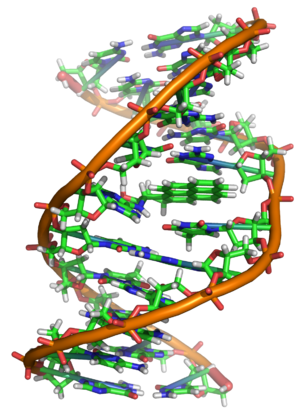
En génétique moléculaire, un adduit à l'ADN résulte de la fixation d'une molécule à un site nucléophile de l'ADN par liaison covalente. Ces adduits à l'ADN peuvent modifier l'expression des gènes, et participer à la carcinogénèse. Les adduits à l'ADN sont utilisés en tant que biomarqueurs de l'exposition environnementale à des molécules mutagènes ou cancérigènes.
L'acide désoxyribonucléique ou ADN est une macromolécule biologique présente dans toutes les cellules ainsi que chez de nombreux virus. L'ADN contient toute l'information génétique, appelée génome, permettant le développement, le fonctionnement et la reproduction des êtres vivants. C'est un acide nucléique, au même titre que l'acide ribonucléique. Les acides nucléiques sont, avec les peptides et les glucides, l'une des trois grandes familles de biopolymères essentiels à toutes les formes de vie connues.